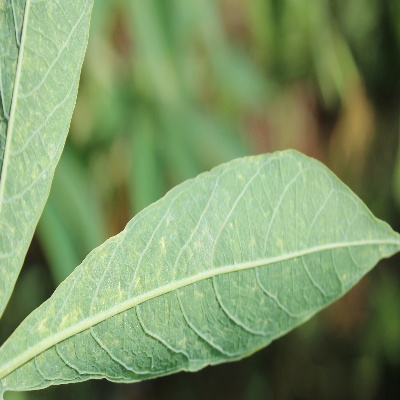
Crop: Cassava
Condition: green mite